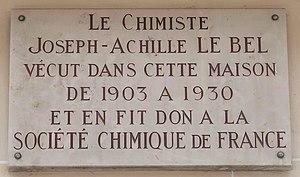
Plaque en hommage au chimiste Joseph Achille Le Bel, n°250 rue Saint-Jacques (Paris, 5e).
La Société chimique de France est une association à but non lucratif cherchant à promouvoir de la chimie dans ses aspects scientifiques, éducatifs et appliqués. Elle s'est appelée, entre le 15 mars 1983 et le 1ᵉʳ janvier 2009, la Société française de chimie.
La rue Saint-Jacques est située sur la rive gauche de la Seine, dans le 5ᵉ arrondissement.
Joseph Achille Le Bel, né à Pechelbronn le 21 janvier 1847 et mort à Paris le 6 août 1930, est un chimiste français, considéré comme le précurseur de la stéréochimie moderne. Il a dirigé l'exploitation de pétrole de Pechelbronn.